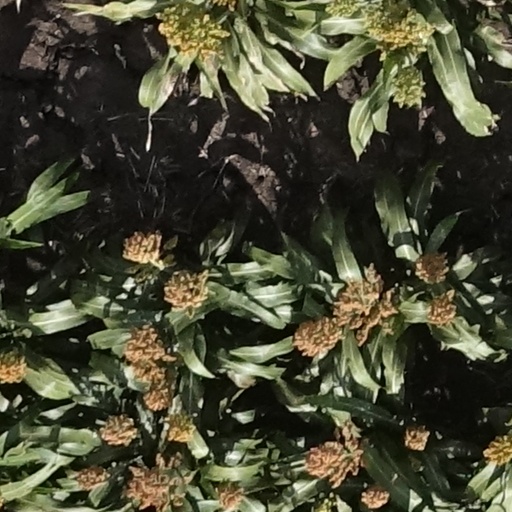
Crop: sorghum